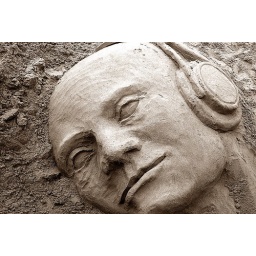
A work of art created in the sand along Thames river when the tide goes out. Very creative